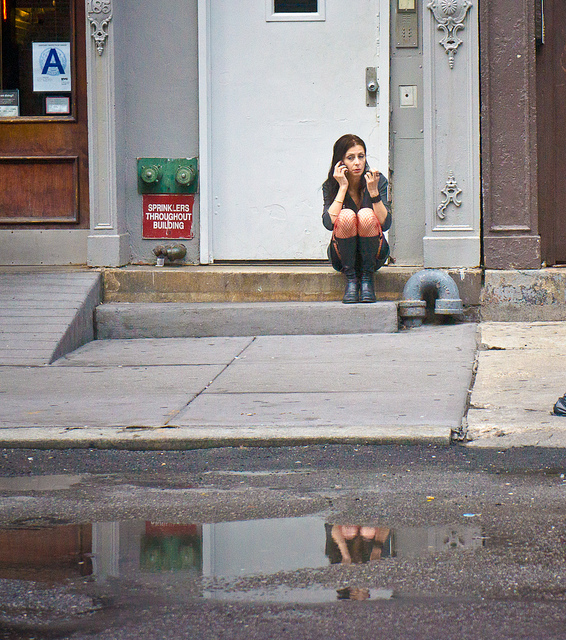
user: Given an image and a question. Answer the question in a short answer. Question: How is part of the girl shown on the ground? Short Answer:
assistant: reflection